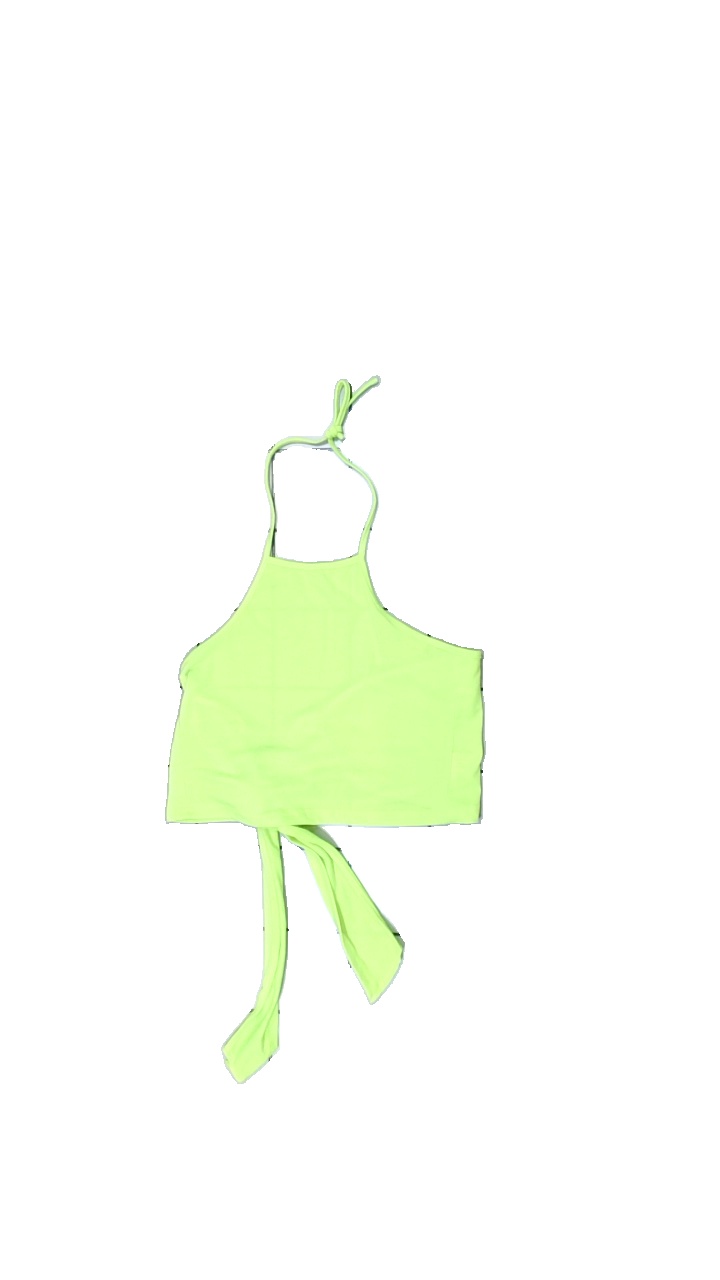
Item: Top (Ladies)
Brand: Shein
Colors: Green
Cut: Cropped
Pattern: Other
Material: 100% Polyester
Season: All
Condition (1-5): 5
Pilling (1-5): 5
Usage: Reuse
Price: <50